Seung-hwan Oh

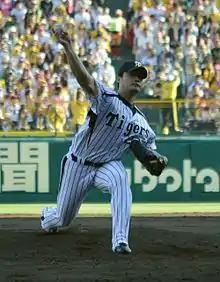
Oh with the Hanshin Tigers in 2014

On November 22, 2013, Oh signed a two-year, 990 million yen contract with the Hanshin Tigers, the biggest contract for a Korean baseball player in Japan. Tigers' manager Wada Yutaka suggested offering some Korean-language classes for his players to better communicate with their new teammate, especially the catchers and pitching coaches.